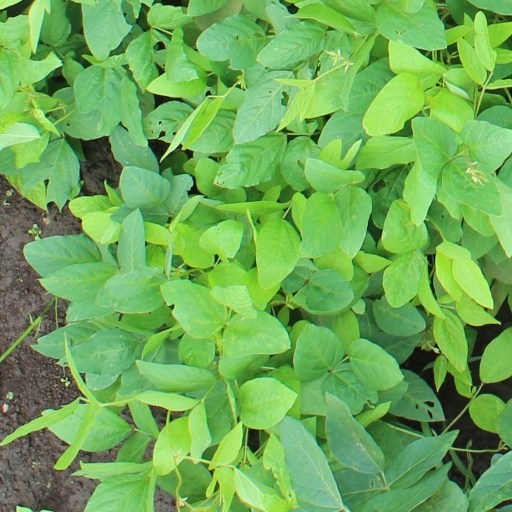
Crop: soybean